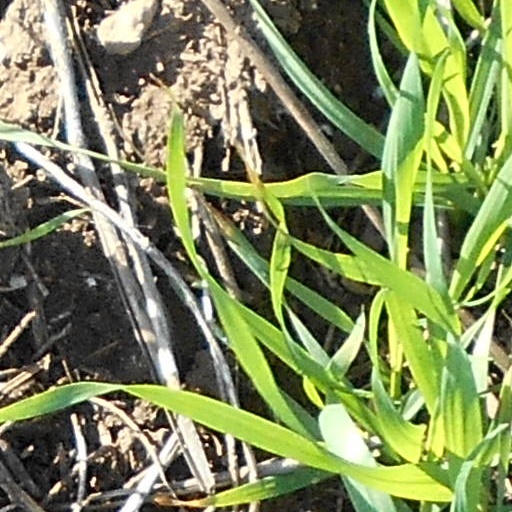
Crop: wheat